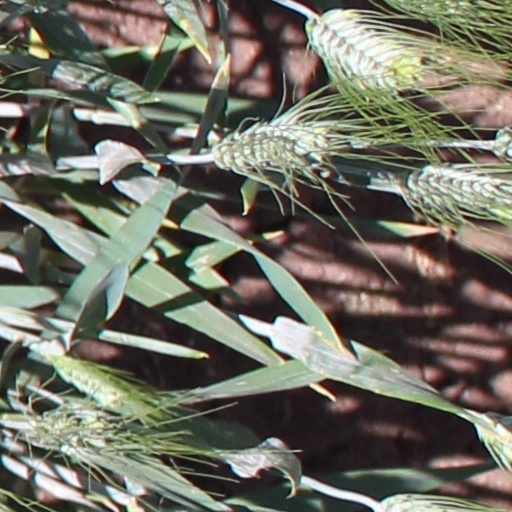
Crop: wheat